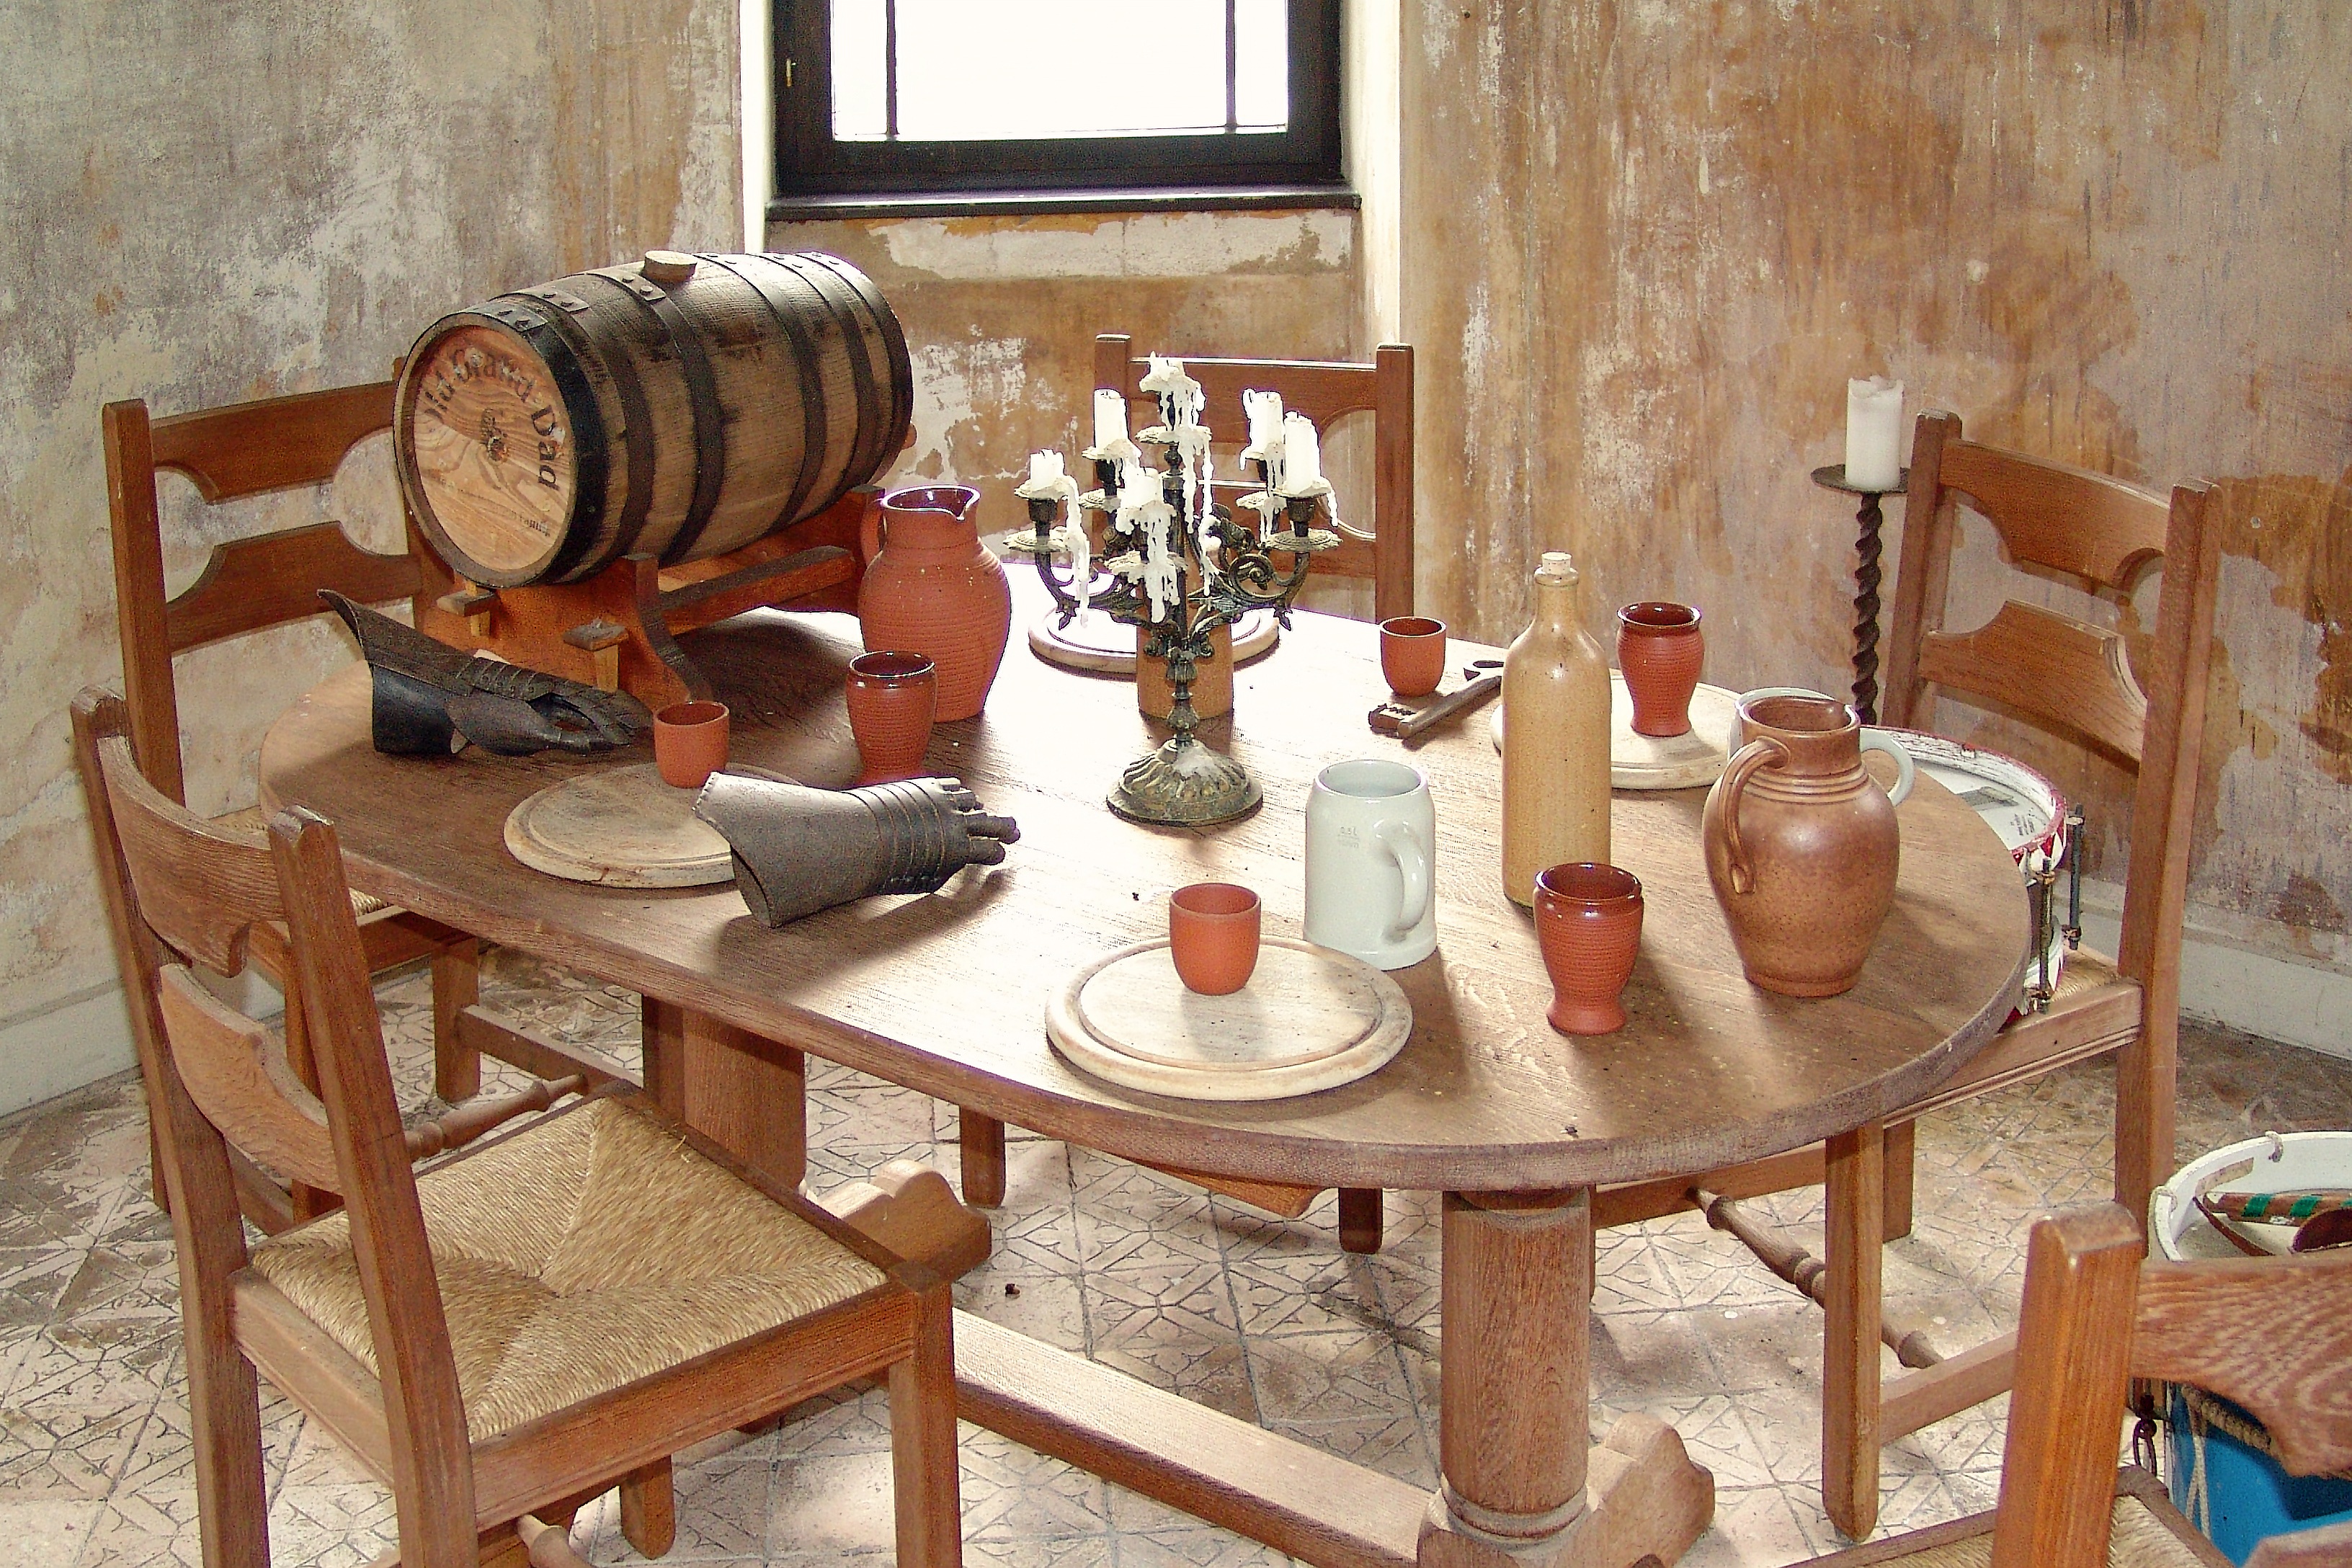
table, wood, wine, floor, home, cottage, living room, furniture, room, barrel, interior design, knight, banquet, middle ages, dining room, man made object, round table